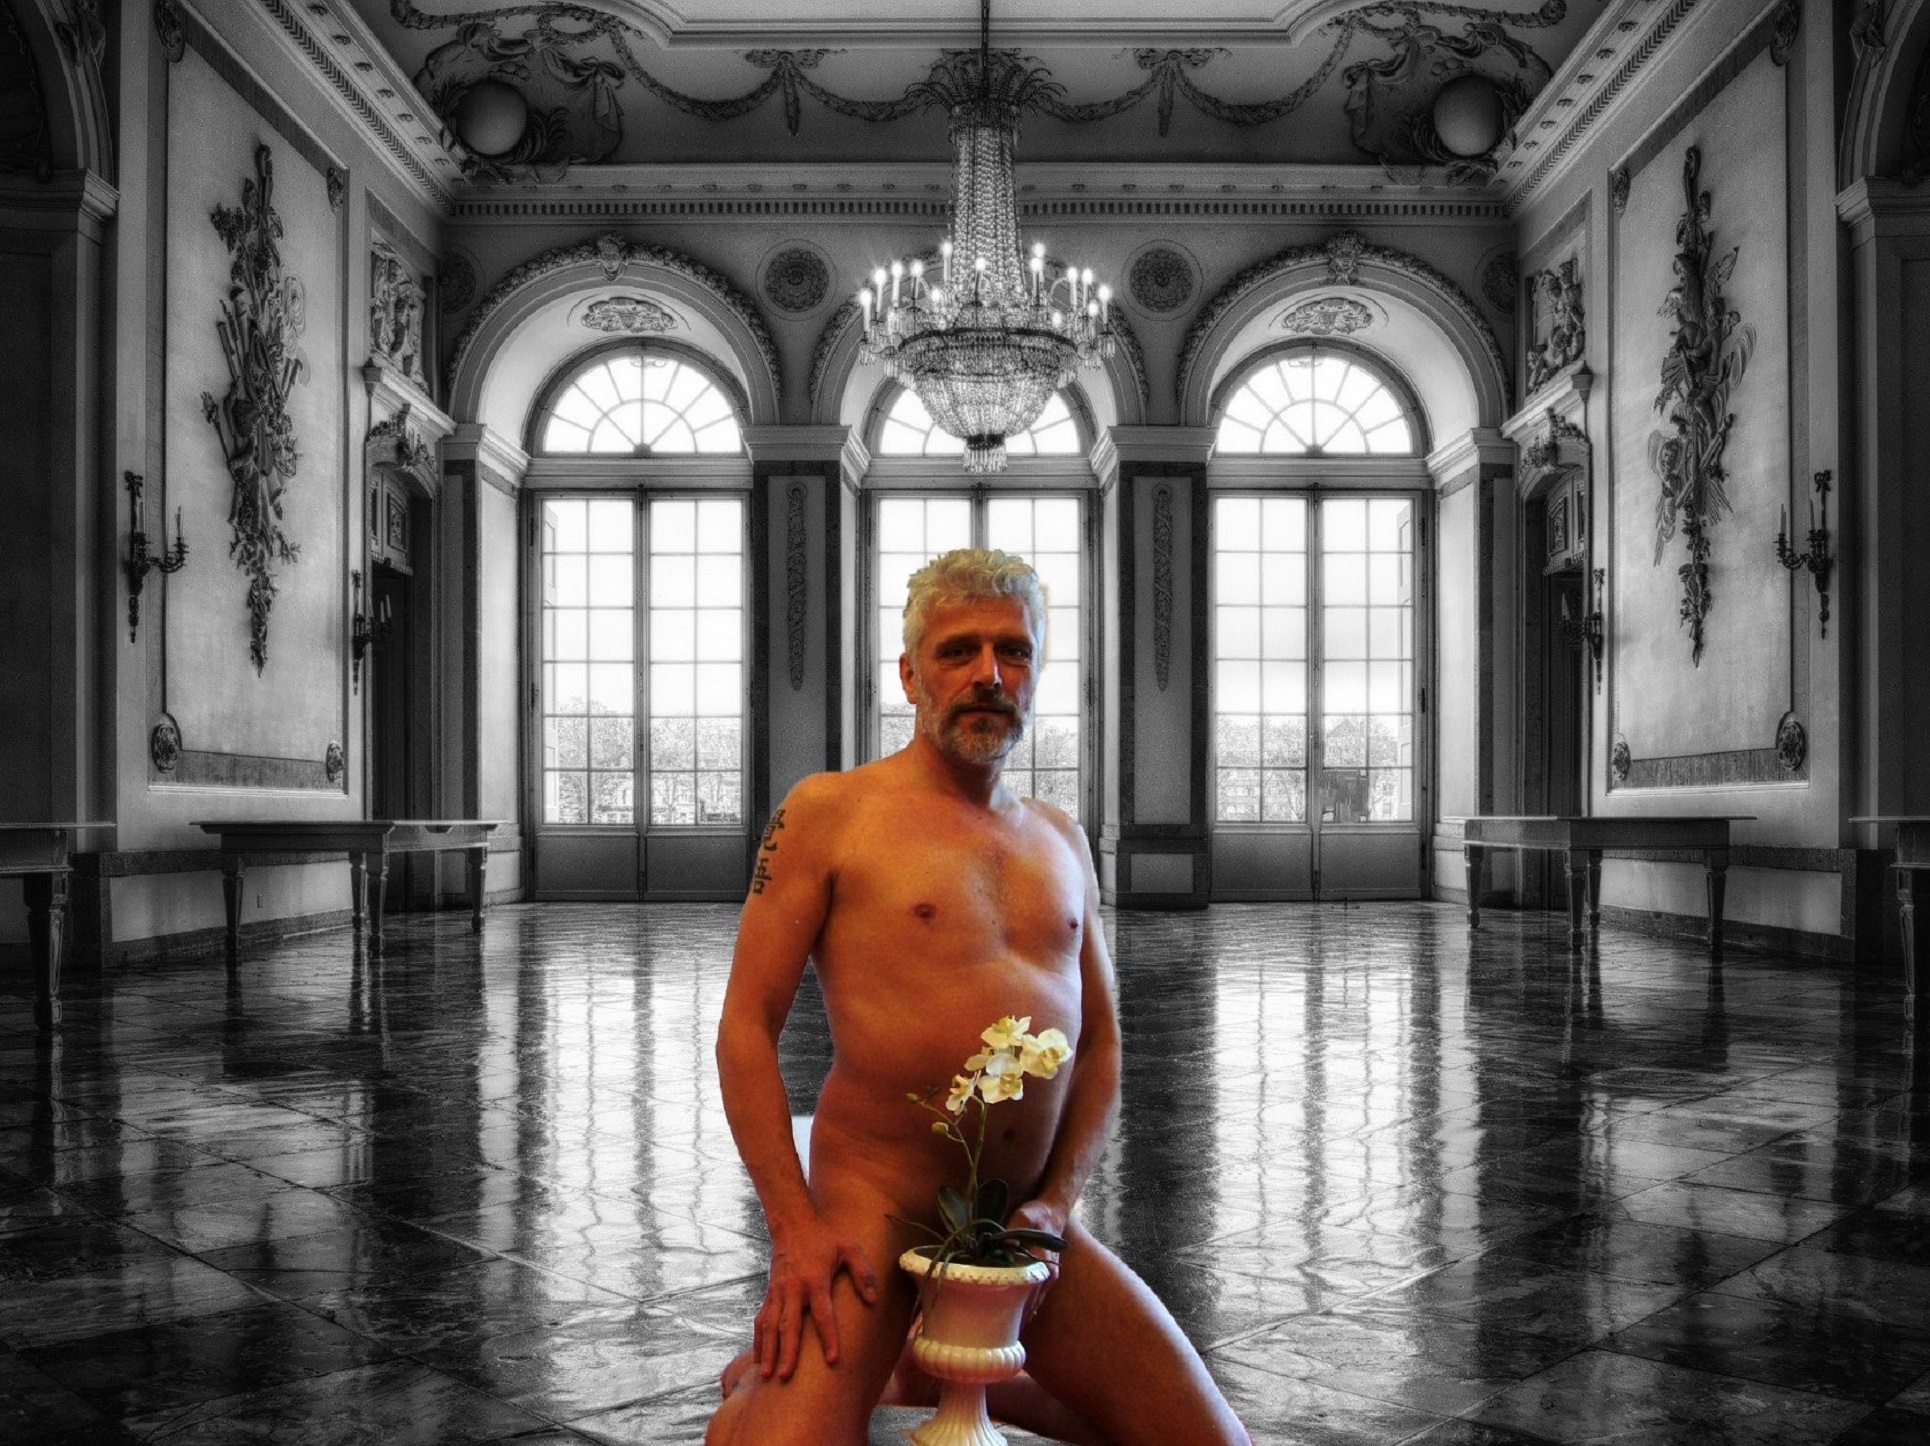
nude, man, painting, muscle, Barechested, architecture, chest, photography, building, art